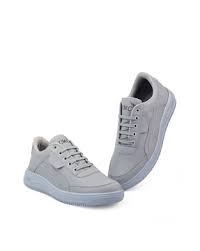
Label: Sneaker